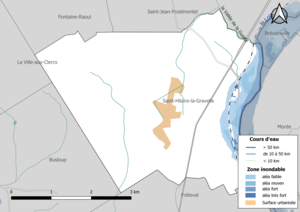
Carte des zones inondables de la commune de fr:Saint-Hilaire-la-Gravelle (France).
Saint-Hilaire-la-Gravelle est une commune française située dans le département de Loir-et-Cher en région Centre-Val de Loire. Elle appartenait au canton de Morée, et depuis la réforme territoriale, elle a rejoint le canton du Perche.